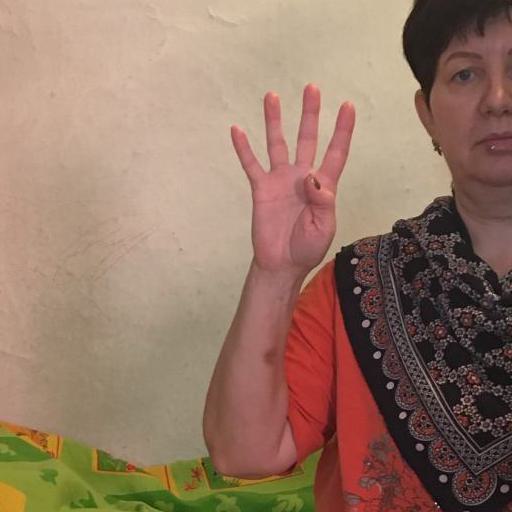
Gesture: four